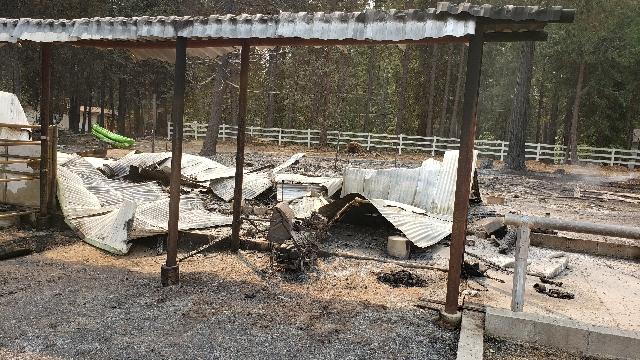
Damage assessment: destroyed